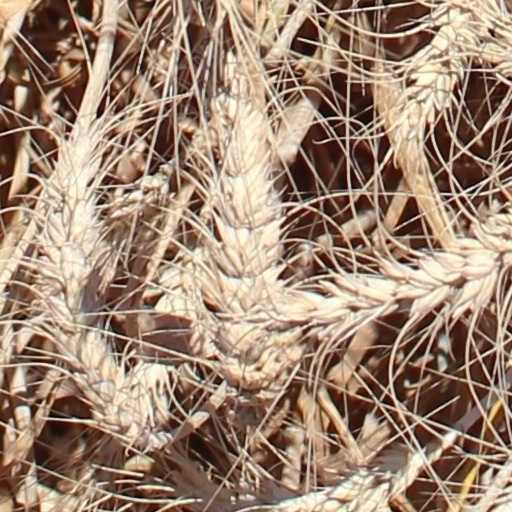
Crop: wheat